2021 Men's Rugby League World Cup final

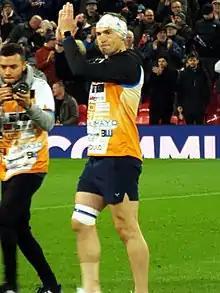
Kevin Sinfield during half-time at the final.

Heather Small, the former lead vocalist of the Manchester-based dance music band M People, performed at half-time and full-time of the men's fixture, as well as bringing out the women's trophy before that match.